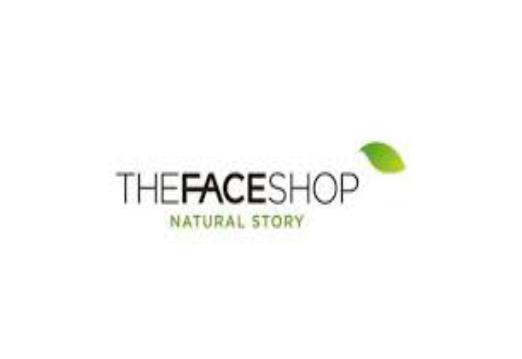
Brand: faceshop
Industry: Necessities